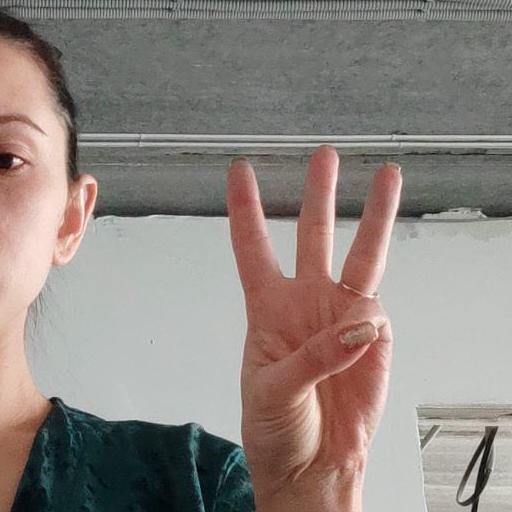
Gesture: three